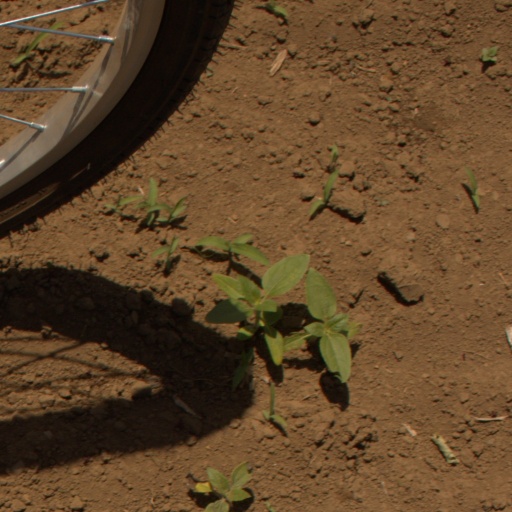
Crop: Jerusalem artichoke